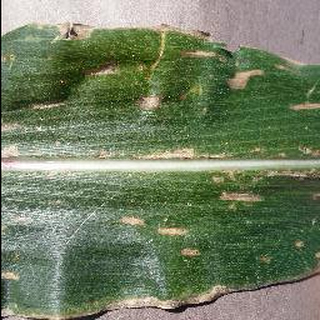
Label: corn_cercospora_leaf_spot